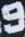
Number: 9